Metropolis of Kyiv

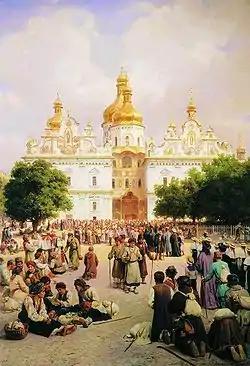
Holy Dormition Cathedral of the Kyiv-Pechersk Monastery.

After the victory over Hetman Petro Doroshenko, and the final occupation of left-bank Ukraine and Kiev, the Moscow authorities began to take decisive action to completely transfer the Metropolis of Kiev to the Moscow Patriarchate. After Tukalsky's death, Baranovych, who had been his metropolitan vicar in Kiev until 1685, was reappointed metropolitan.